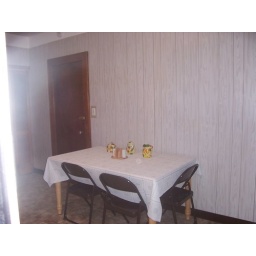
small table in kitchen